Therese Murray

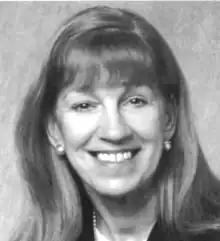
Official portrait, circa 2005

Murray attended Northeastern University in Massachusetts and El Camino College in California. She has a management certification from the University of Massachusetts Boston. She was first elected to the Massachusetts Senate in 1992. She chaired the Joint Committee on Human Services and Elder Affairs (1993–1999), the Joint Committee on Insurance (2000–2003), and the Senate Ways and Means Committee (2003–2007).